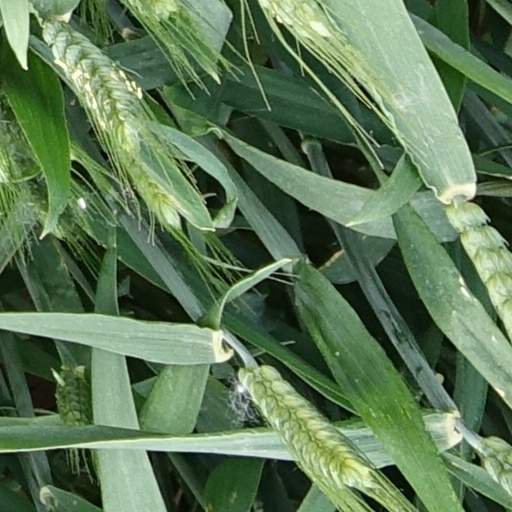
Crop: wheat